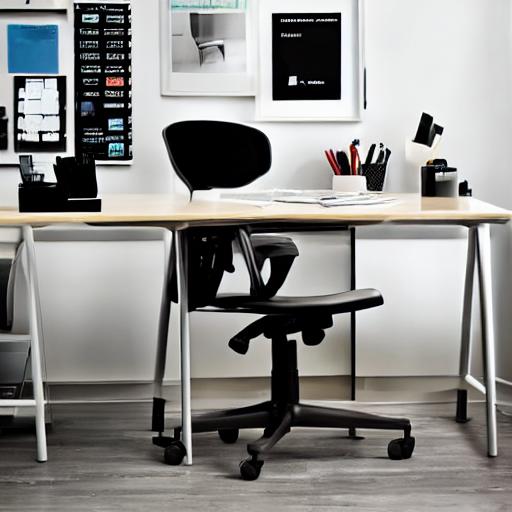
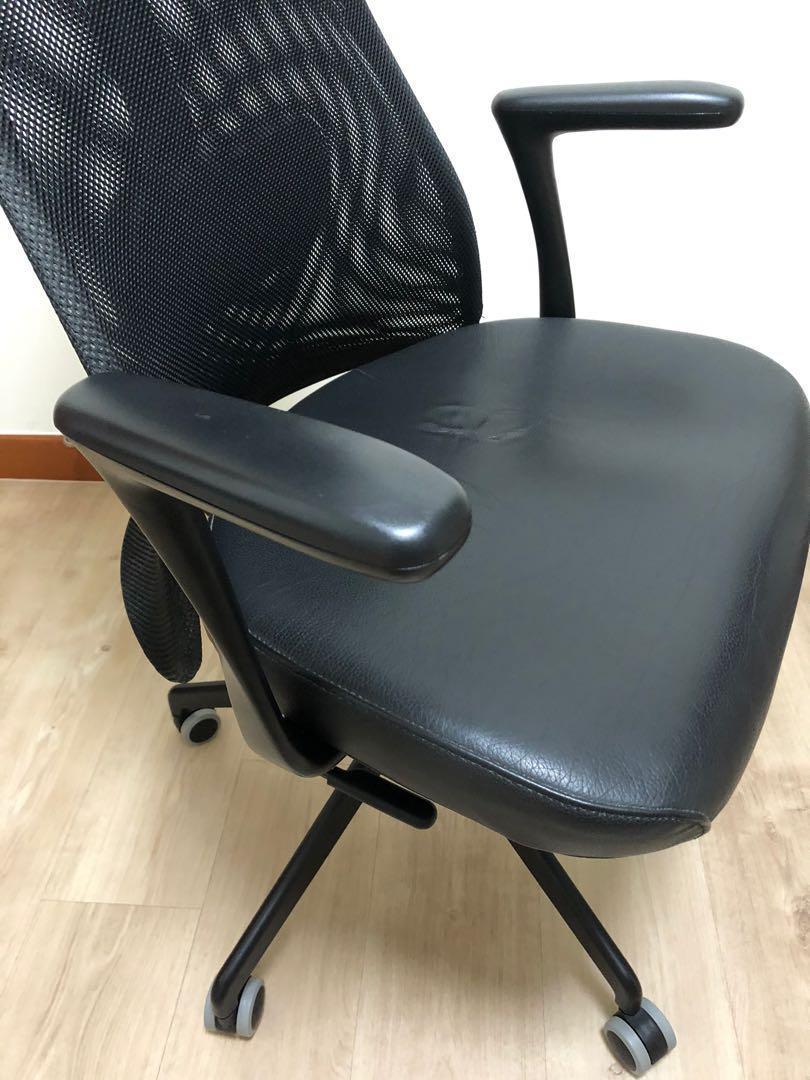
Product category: items_chair
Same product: no